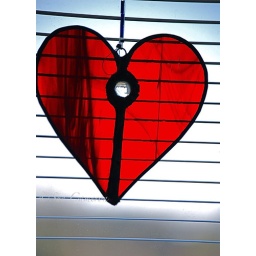
red heart against the sky